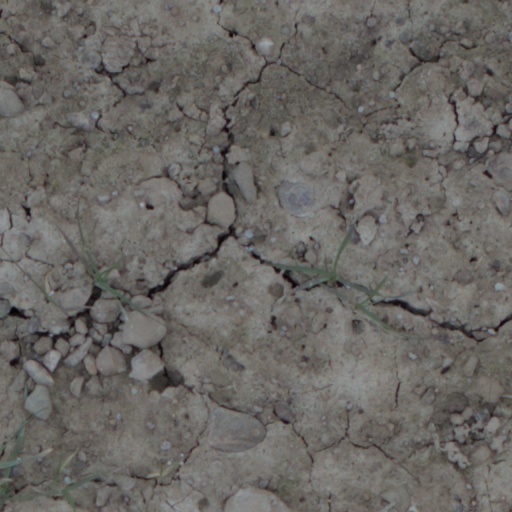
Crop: wheat